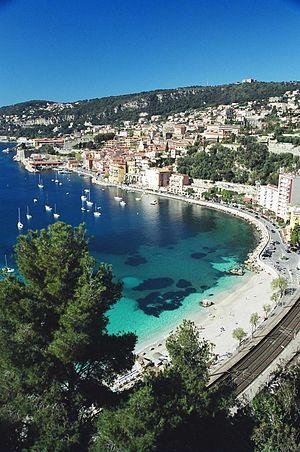
Rade de Villefranche sur mer. Prise en Aout 2006. Auteur de cette image.